Joelle Carter

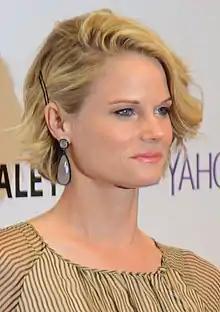
Carter in 2015

Joelle Marie Carter (born October 10, 1972) is an American actress. She is known for playing Ava Crowder in the FX series "Justified", and Laura Nagel in the NBC show "Chicago Justice", part of the One Chicago universe.